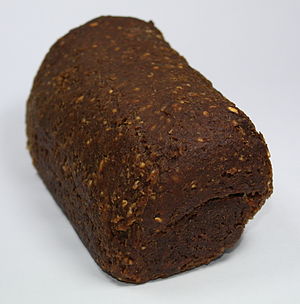
Speltbrød
Speltbrød
Speltbrød er brød lavet af kornsorten spelt. Det er mættende og nærmest lidt sødligt. Det dufter kageagtigt og vinder i smag, hvis det ligger én til to dage. Spelt indeholder mere protein end hvede, ligesom indholdet af sporstofferne magnesium, zink, jern og kobber også er større. Dette er medvirkende til, at spelt anses for sundere end hvede, og derfor er spelt da også blevet stadig mere populært.